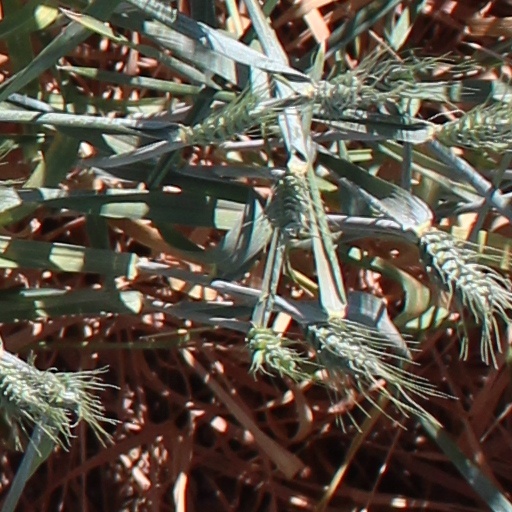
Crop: wheat